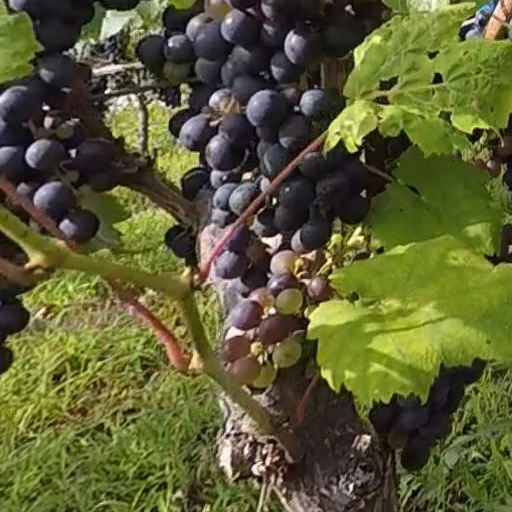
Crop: grape